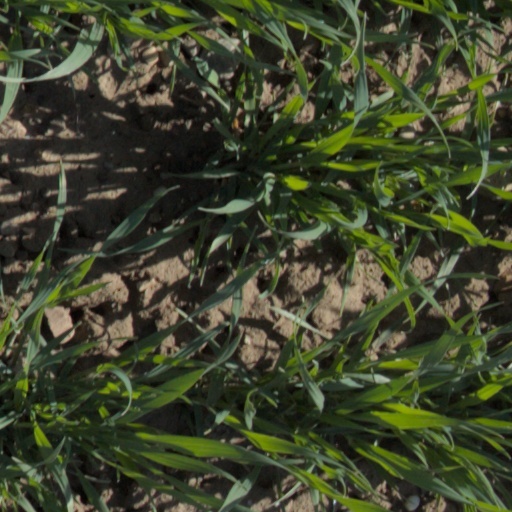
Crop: wheat